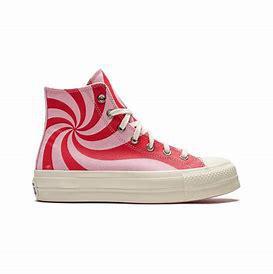
Brand: Converse
Model: 100